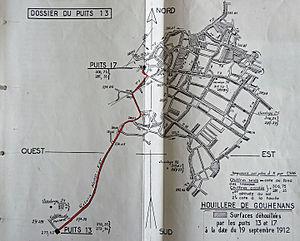
Plan des travaux des puits n° 13 et 17 des houillères de Gouhenans.
Les houillères et saline de Gouhenans sont un ensemble de mines et d'usines situées dans l'est de la France, exploitant et transformant du sel gemme et de la pyrite de 1831 à 1945, ainsi que de la houille de 1828 à 1921, des ressources présentes au même étage géologique du bassin keupérien. Le gîte de houille est identifié dans les années 1770, il s'étend sous les communes de Gouhenans, Athesans et Villafans, dans le département de la Haute-Saône, en Bourgogne-Franche-Comté. C'est avec l'exploitation des charbonnages que le sel est découvert. L'exploitation du charbon sur place pour l'évaporation de la saumure permet à la compagnie de baisser le coût de revient du sel. Une usine chimique et une verrerie sont ajoutées à ce complexe industriel qui marque une période de prospérité pour Gouhenans. L'activité chimique devient la propriété du groupe Kuhlmann en 1927 et le reste jusqu'à la fermeture en 1955.